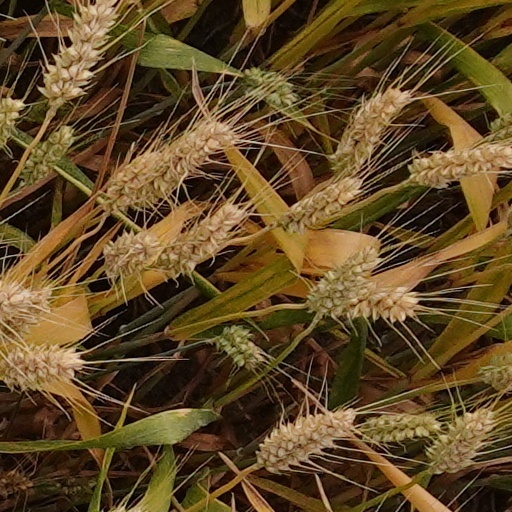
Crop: wheat